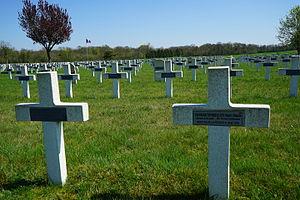
topmbe du général Vanwaetermeulen en la Nécropole nationale de Sept-Saulx.
La nécropole nationale de Sept-Saulx est un cimetière regroupant les tombes de soldats français, située à Sept-Saulx, dans la banlieue de Reims est une nécropole et un cimetière militaire.